Libera Chat

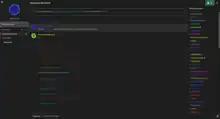
Libera Chat web client (based on KiwiIRC)

After resigning from Freenode, the former staff created Libera Chat on 19 May 2021. They have described the network as a successor to Freenode, which they intend to focus around "free and open source software projects and similarly-spirited collaborative endeavours". Many major projects like Bitcoin, FrOSCon, Fedora, Ubuntu, Gentoo, FreeBSD, the Free Software Foundation and Wikimedia have since moved their channels from Freenode to Libera Chat and to other IRC networks.